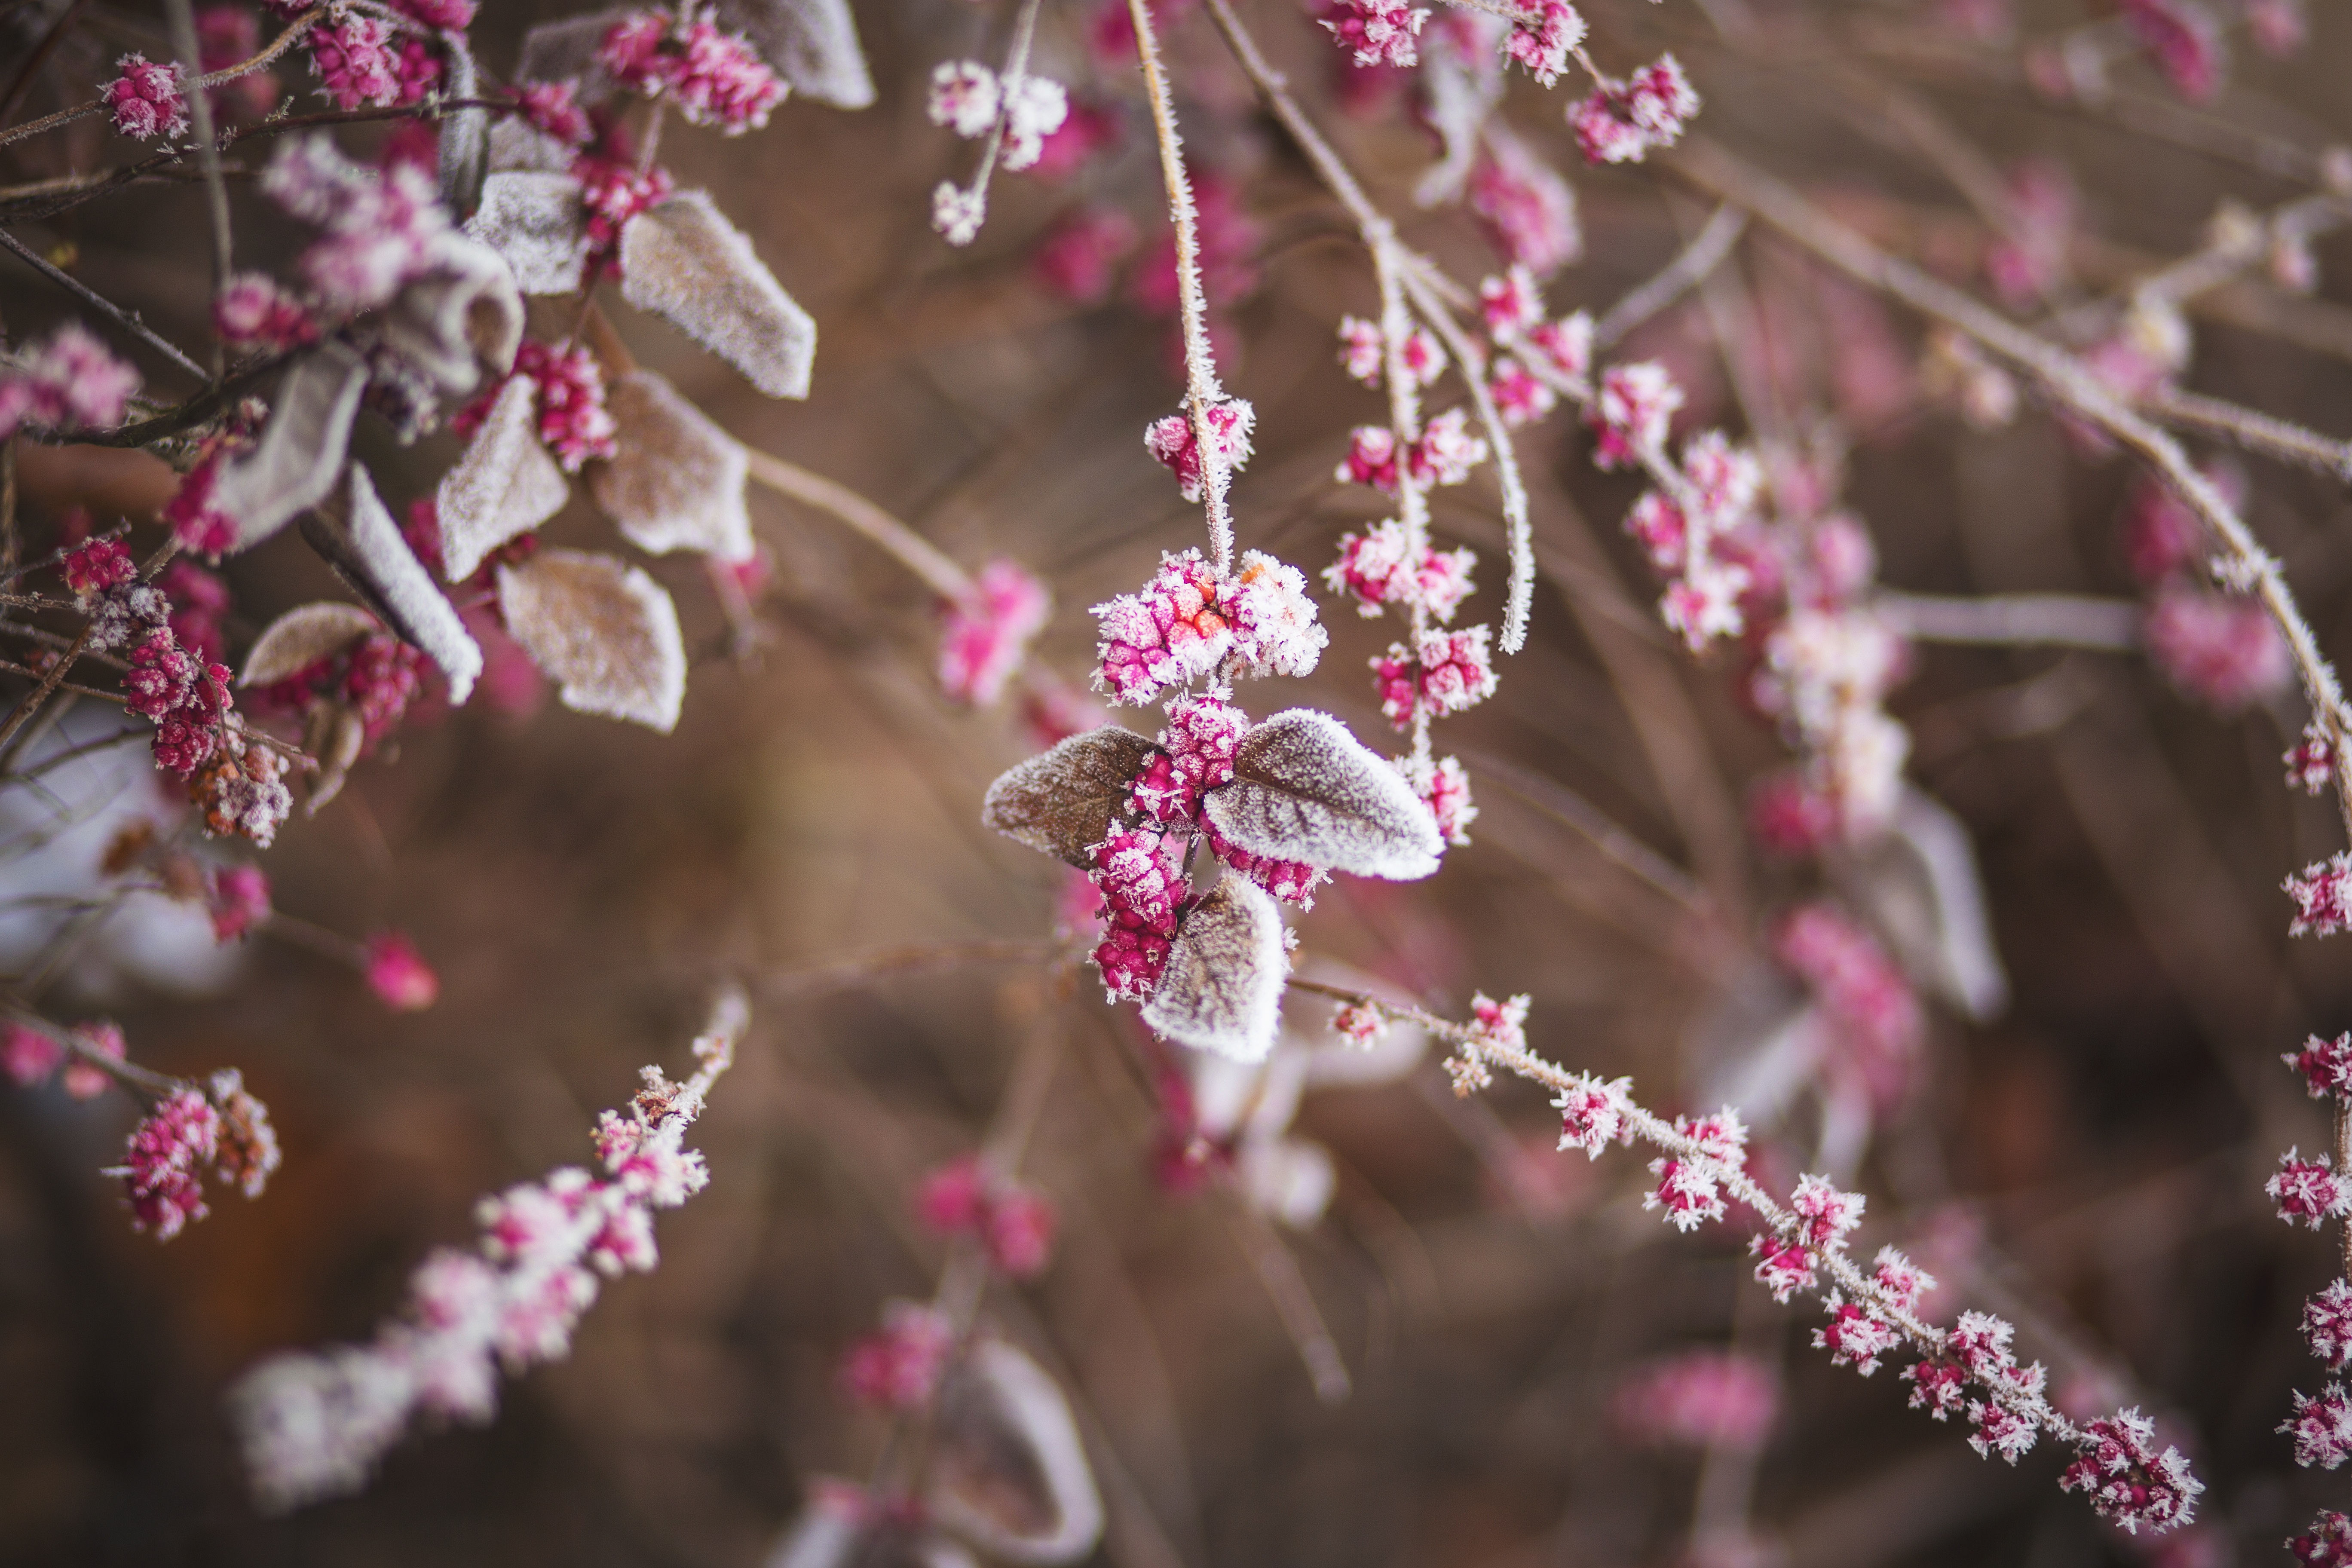
tree, branch, blossom, plant, berry, leaf, flower, petal, frost, food, spring, produce, botany, pink, flora, season, cherry blossom, twig, macro photography